Question: What colour are the reflective vests?
Tambaya: Wani launi ne da riga mai ƙyalli?
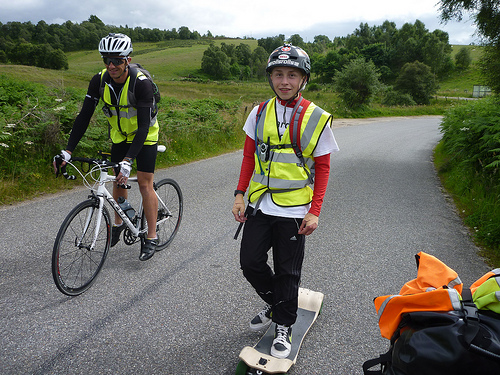
Answer: Yellow and silver.
Amsa: Ruwan ɗorawa da azurfa.